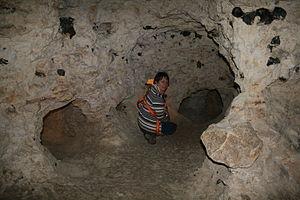
Spiennes (Belgique), minières néolithiques de silex du ""Camp à Caillaux"".